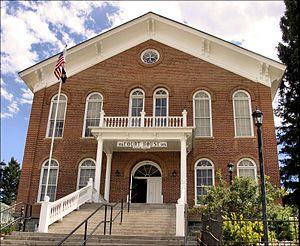
La ville de Virginia City est le siège du comté de Madison, dans l’État du Montana, aux États-Unis. Sa population s’élevait à 190 habitants lors du recensement de 2010, estimée à 198 habitants en 2016.